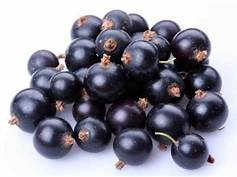
Label: others